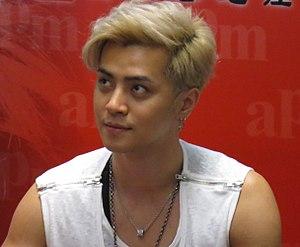
Show Luo, de son vrai nom Luo Zhi Xiang, aussi connu sous le nom de Alan Luo, est acteur, chanteur, présentateur et danseur.